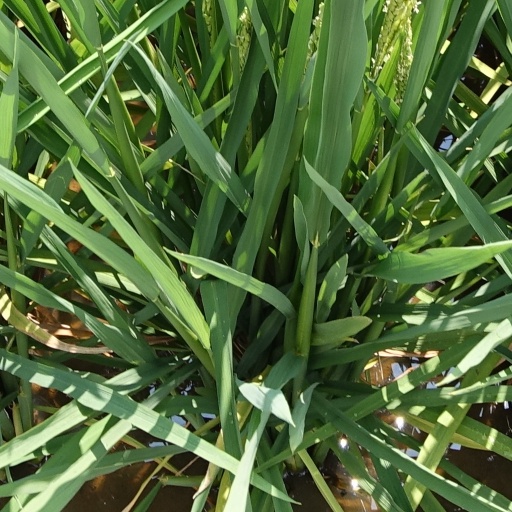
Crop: rice